Potential energy

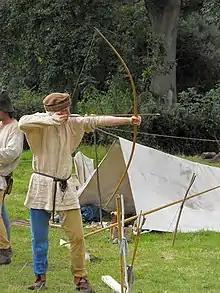
In the case of a bow and arrow, when the archer does work on the bow, drawing the string back, some of the chemical energy of the archer's body is transformed into elastic potential energy in the bent limb of the bow. When the string is released, the force between the string and the arrow does work on the arrow. The potential energy in the bow limbs is transformed into the kinetic energy of the arrow as it takes flight.

In physics, potential energy is the energy of an object or system due to the body's position relative to other objects, or the configuration of its particles. The energy is equal to the work done against any restoring forces, such as gravity or those in a spring.